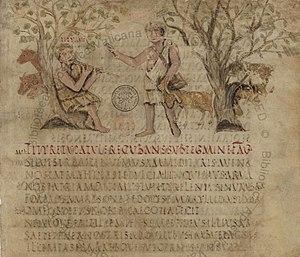
Le Vergilius Romanus, ou Virgile romain, est un manuscrit enluminé contenant l'Énéide, les Géorgiques et des fragments des Bucoliques de Virgile. Il a été rédigé au Vᵉ siècle en rustica sur 309 folios de parchemin de vélin, mesurant 32,3 cm sur 33,2 cm. Le manuscrit, de dix-huit lignes par feuillet, est conservé à la Bibliothèque apostolique vaticane à Rome, sous la cote Codex Vaticanus latinus 3867.
Les Épodes sont un recueil de dix-sept pièces du poète latin Horace, dédicacé à son protecteur et ami Mécène, paru vers 30 av. J.-C.. Composés en majorité sur des mètres iambiques, ces poèmes permettent à leur auteur d'invectiver ses ennemis sur des thèmes très variés, allant de la magie à la politique, en passant par la sexualité et la vie à la campagne, tout en faisant ses premières armes dans une poésie lyrique proche de l'élégie.
Adam Bede est le premier roman de l'écrivaine anglaise George Eliot, publié en 1859 alors qu'elle a trente-huit ans. Bien que déjà connue et respectée en tant qu'intellectuelle et auteur, George Eliot, de son vrai nom Mary Ann Evans, préfère rester anonyme. Le roman est immédiatement apprécié pour son réalisme et sa description de la vie rurale. Andrew Sanders rapporte que la reine Victoria elle-même, conquise par sa lecture, passa commande de deux tableaux illustrant certaines scènes.